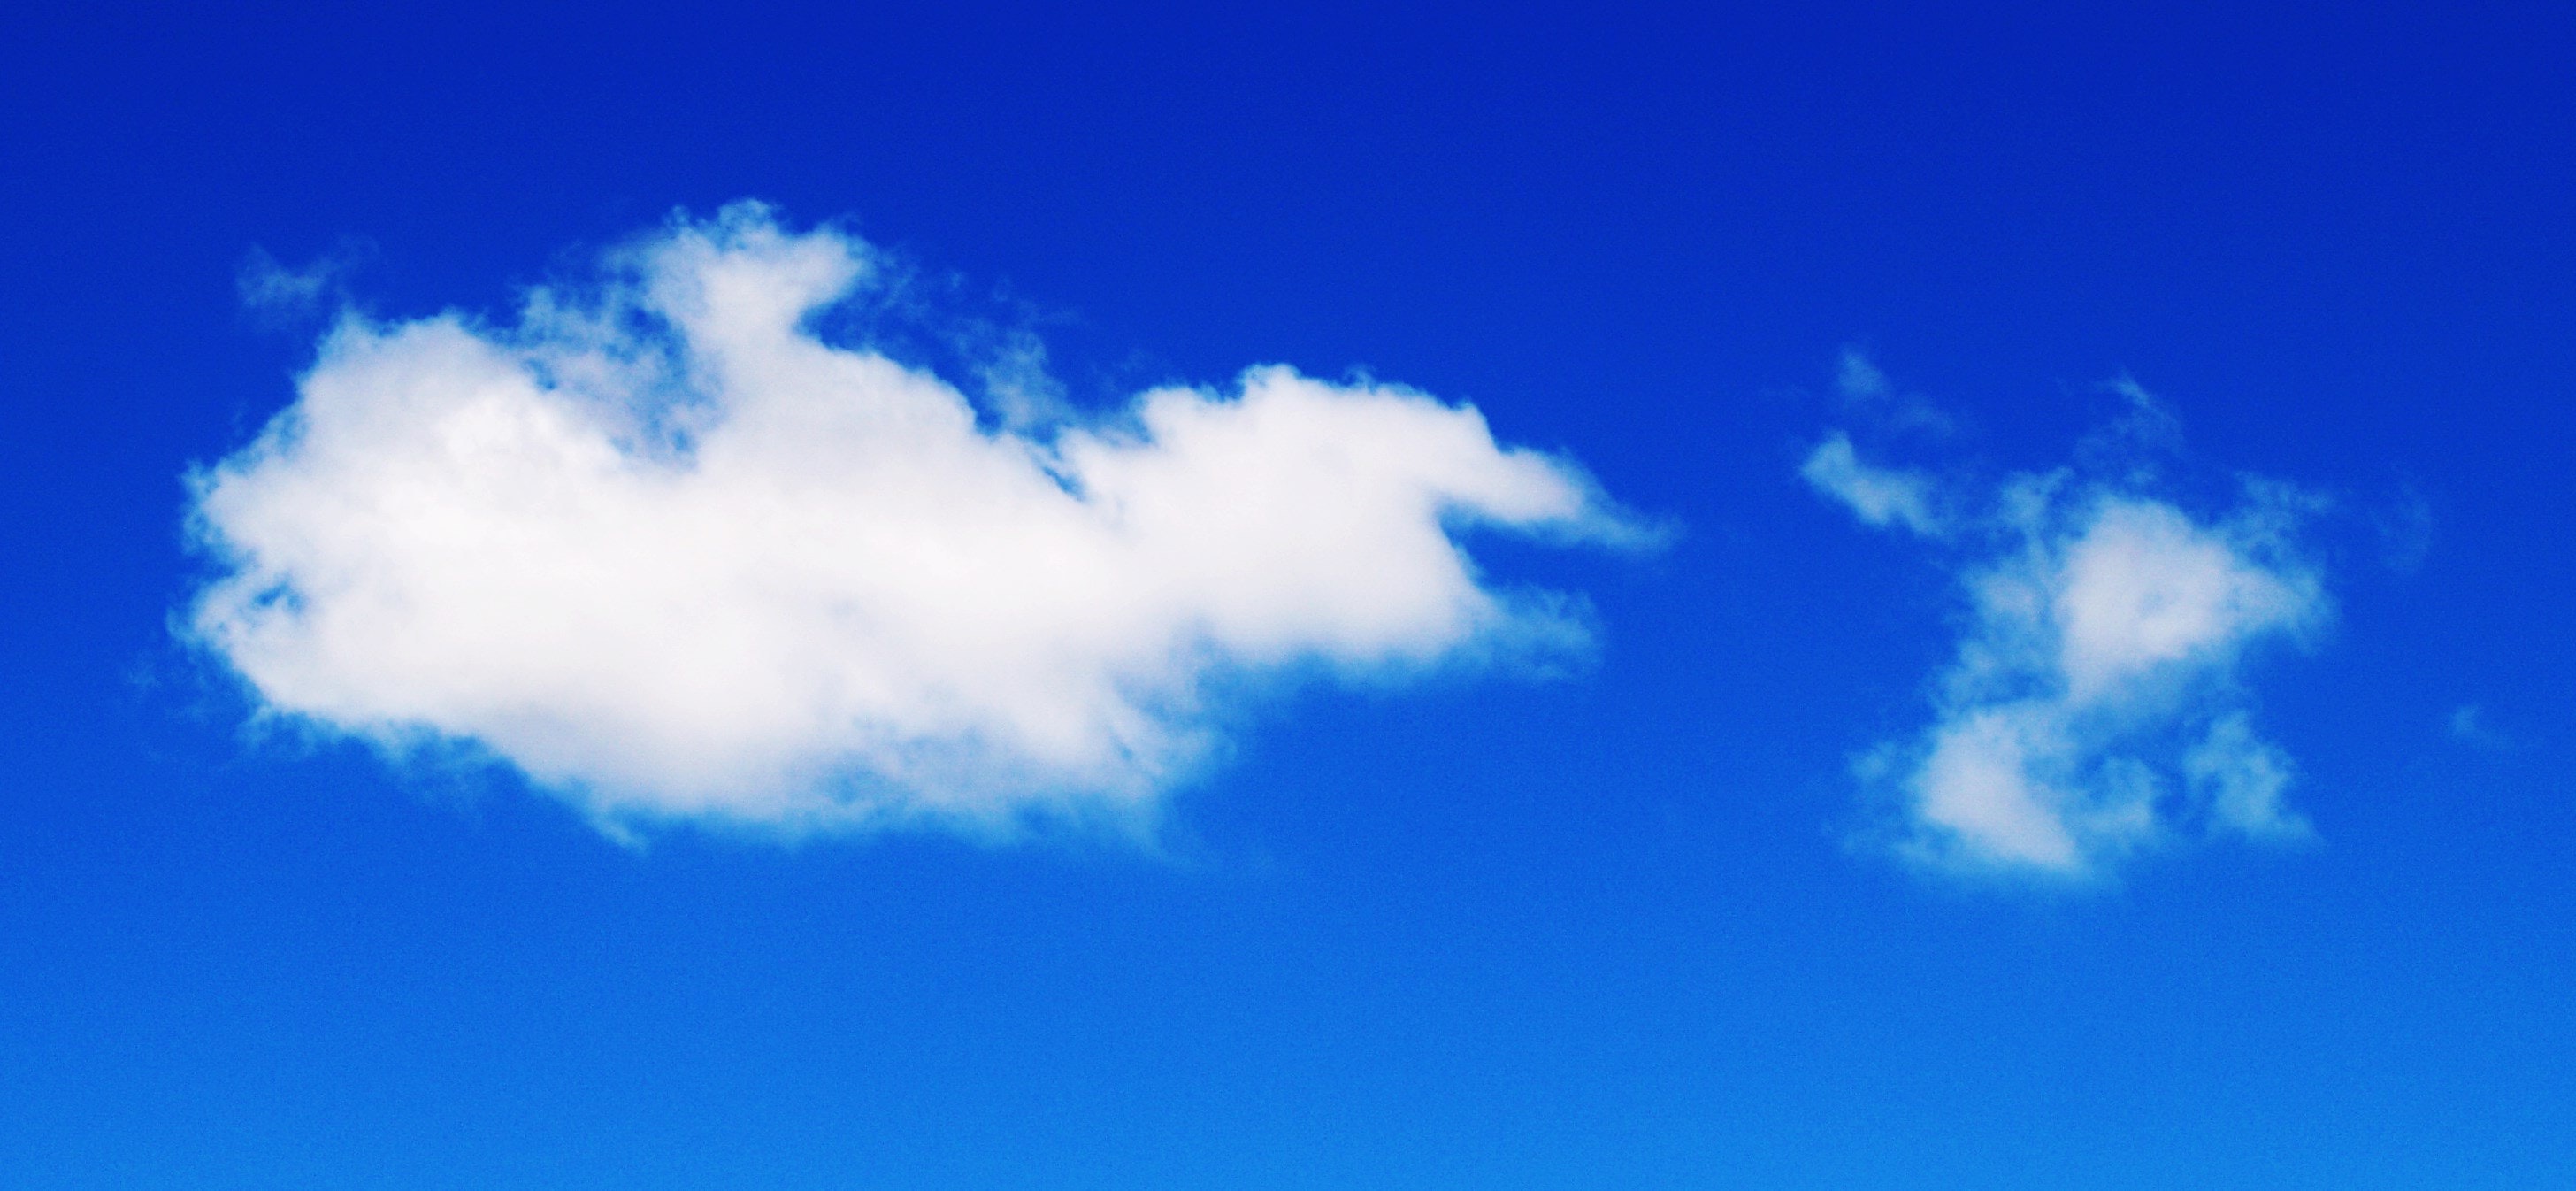
sky, cloud, blue, daytime, atmosphere, cobalt blue, azure, cumulus, calm, electric blue, meteorological phenomenon, sunlight